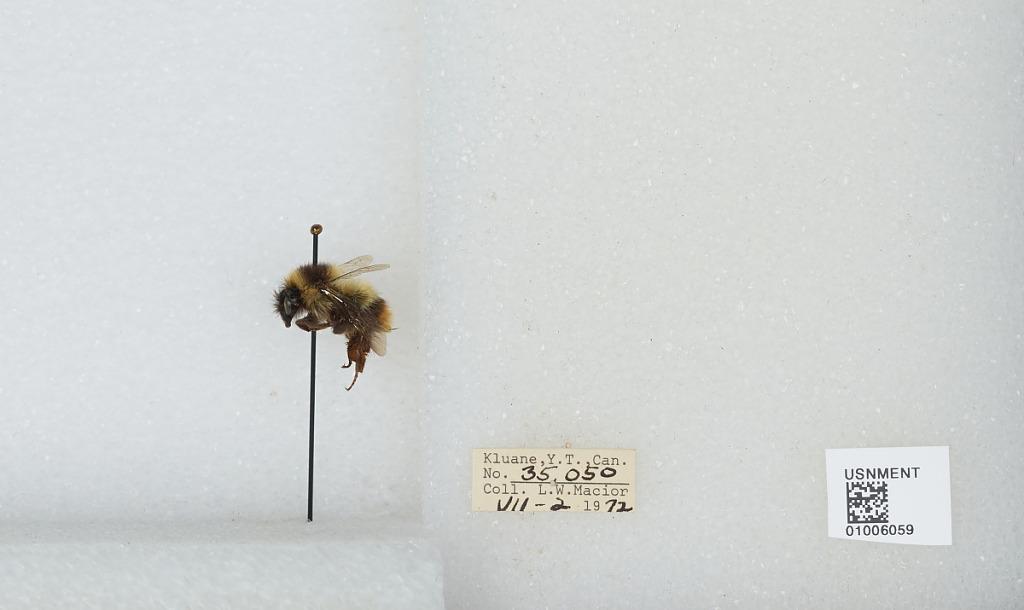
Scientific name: Bombus (Pyrobombus) frigidus Smith
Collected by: L. Macior
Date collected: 1972-7-2
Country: Canada
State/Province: Yukon Territory
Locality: Kluane
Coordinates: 60.75, -139.5